Sayed Morad Khan

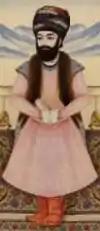

Sayed Morad Khan (Persian: سید مراد خان), was a "Shah" of Iran who reigned from January 23, 1789 until May 10, 1789. He was the seventh king of the Zand dynasty. His brief reign is indicative of the ruthless and brutal struggle for power that prevailed among members of the Zand family following the death of Karim Khan Zand in 1779.